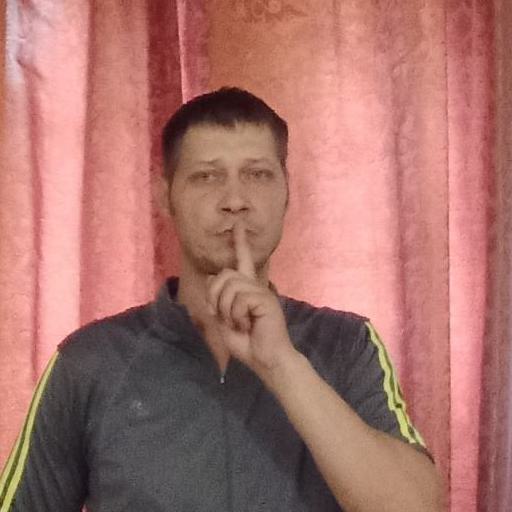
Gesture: mute